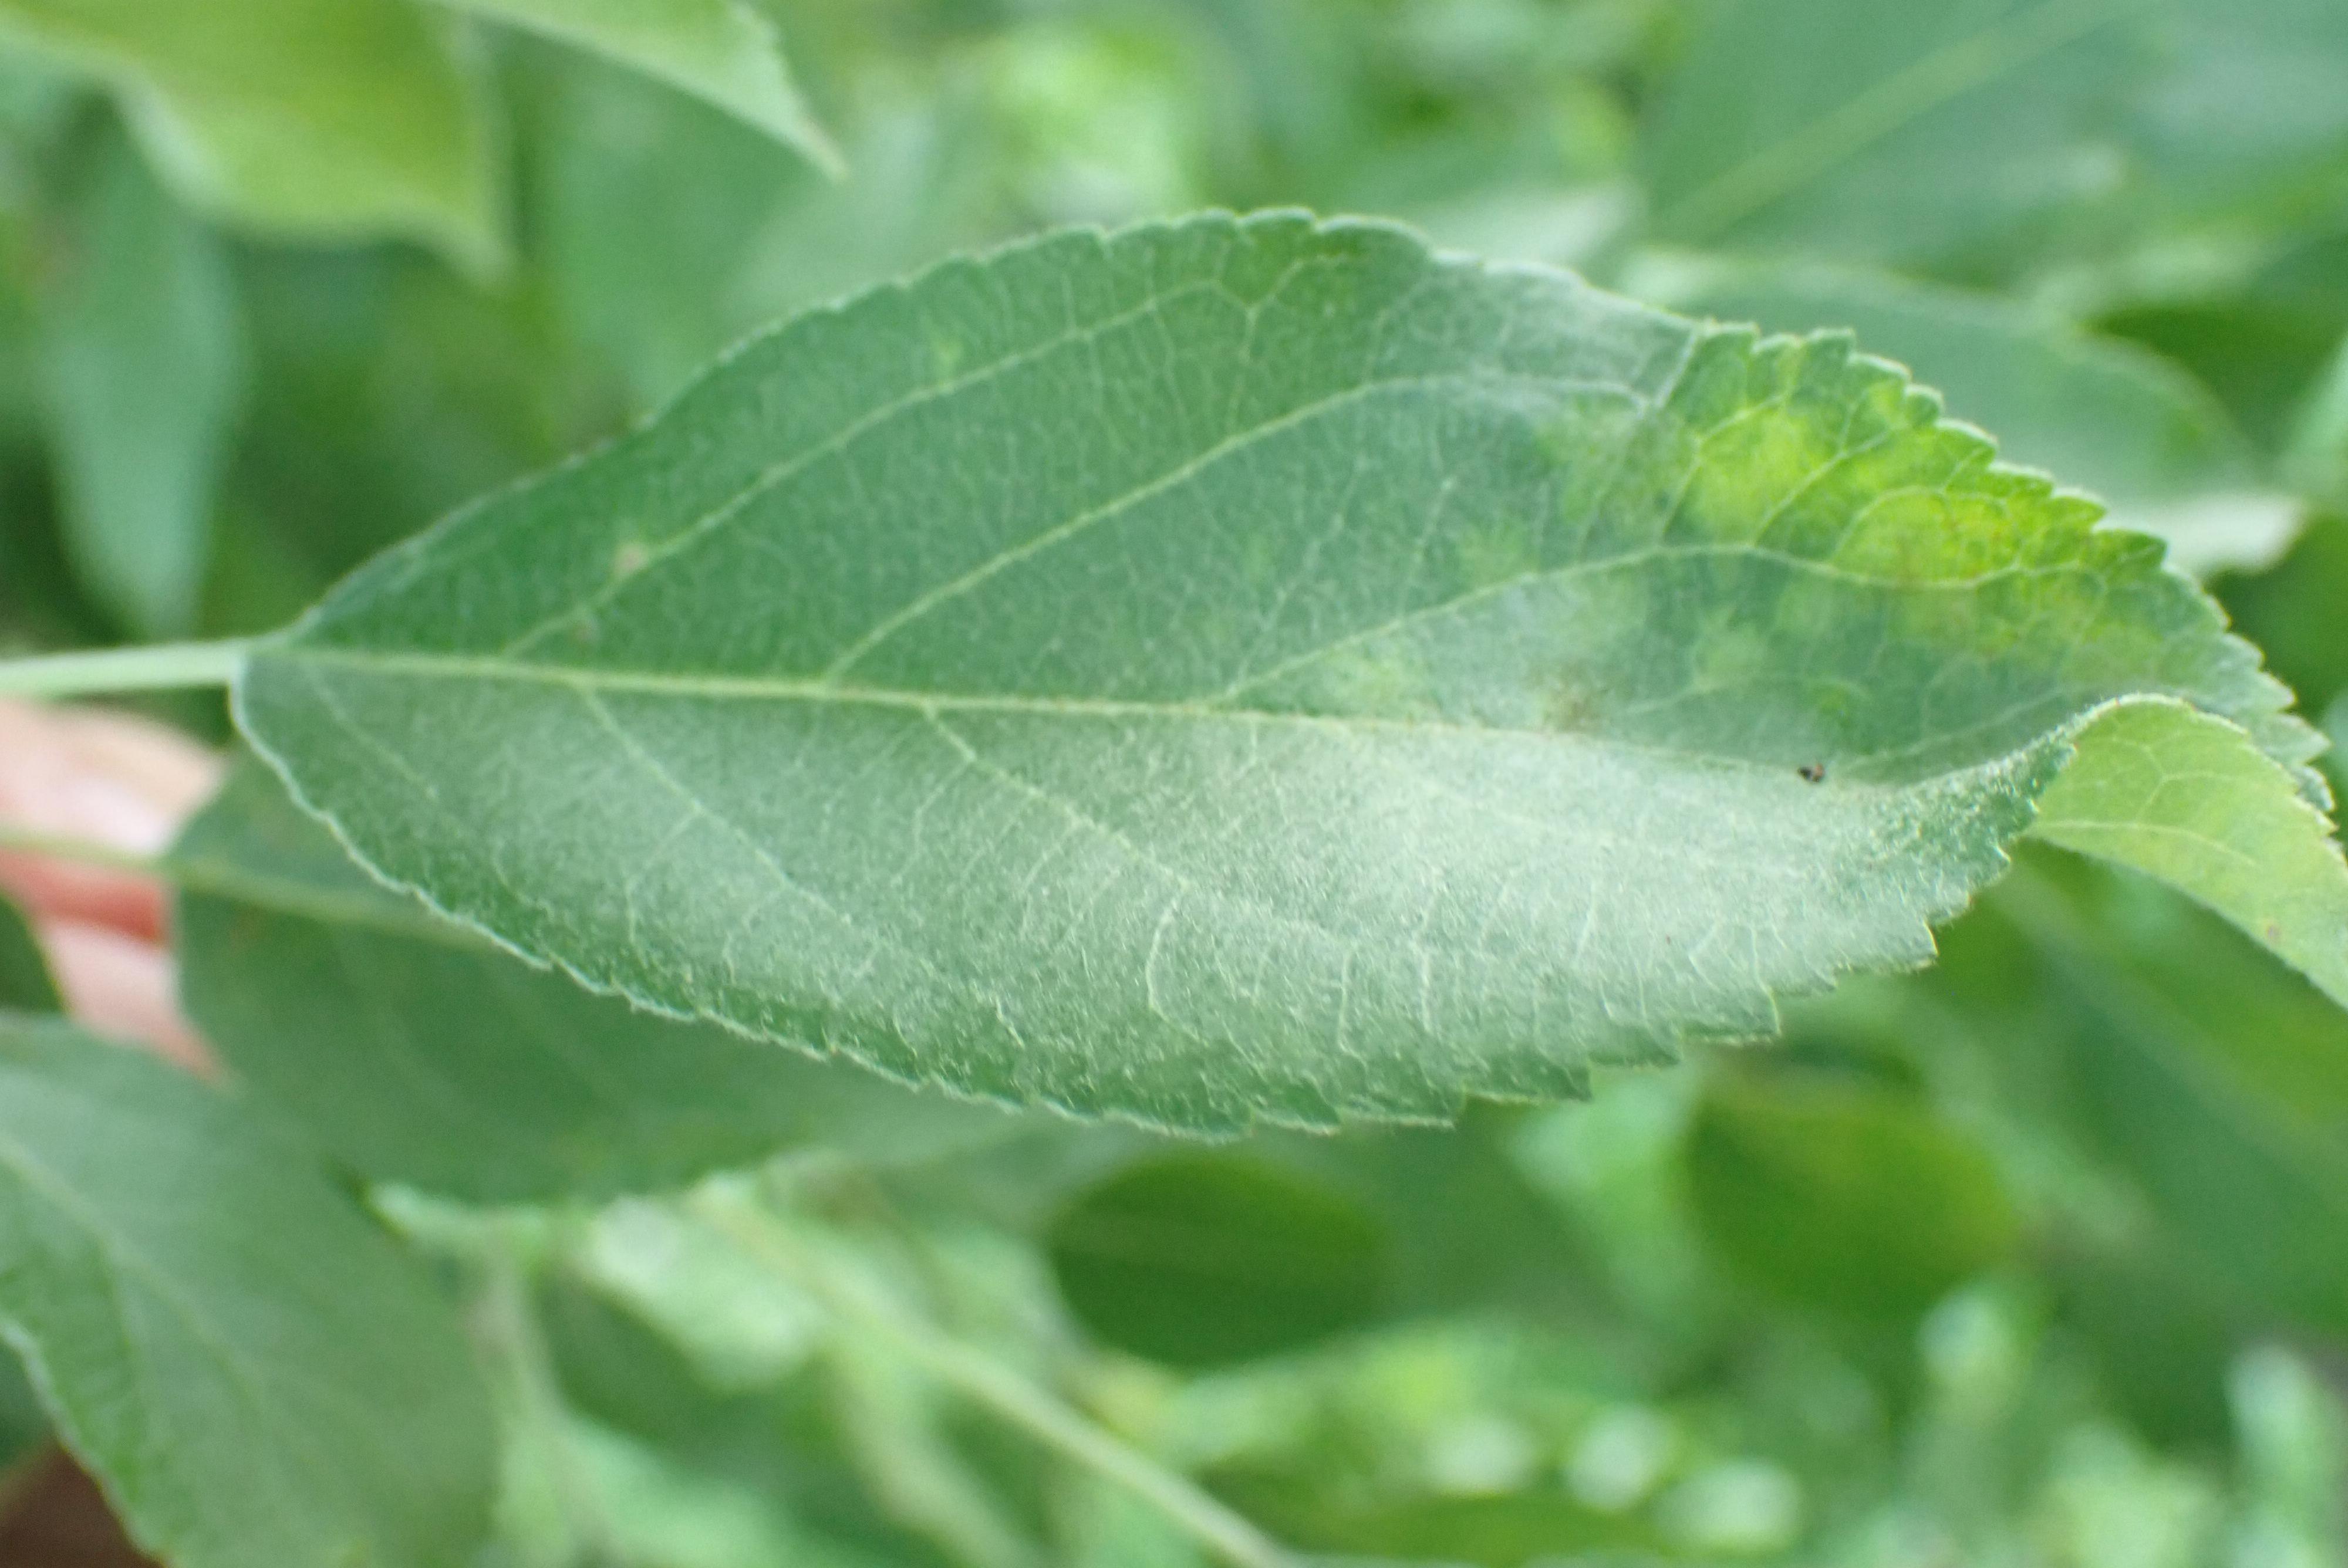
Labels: scab